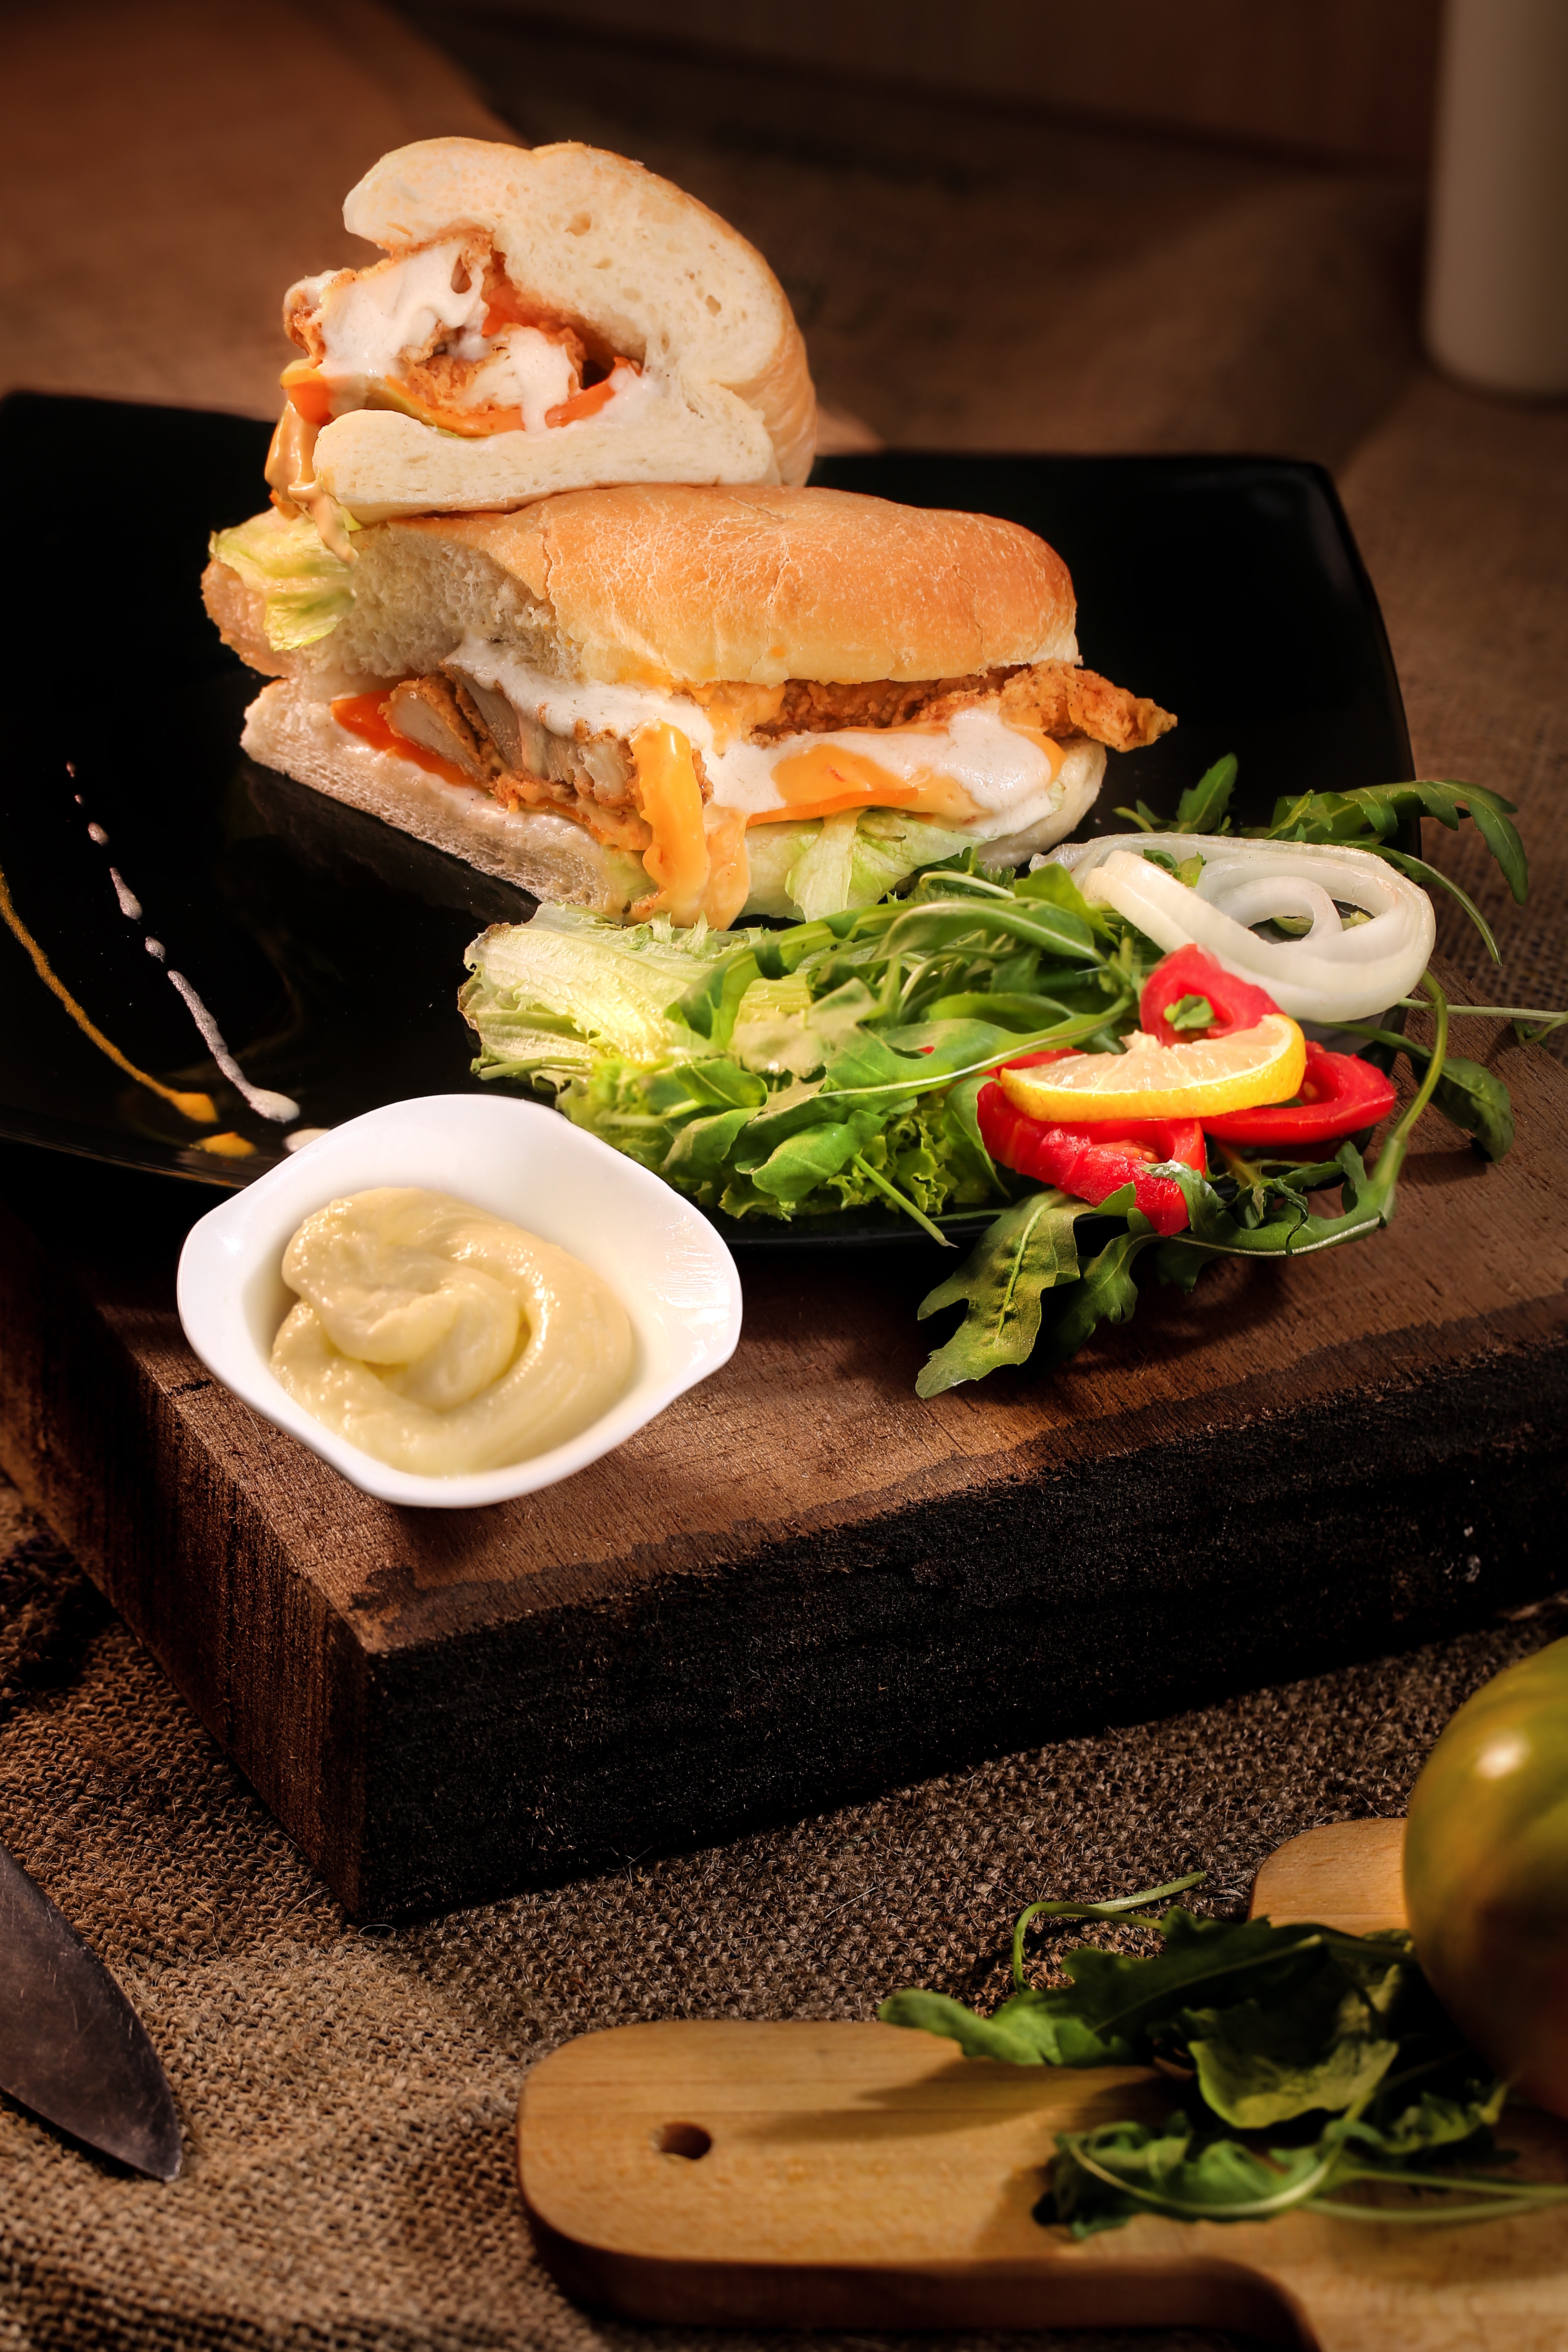
food, dish, cuisine, ingredient, sandwich, finger food, produce, fast food, meal, vegetable